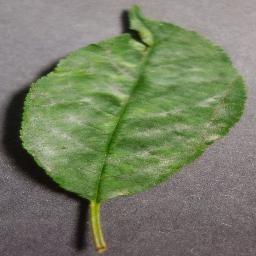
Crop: cherry
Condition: (including_sour)_powdery_mildew